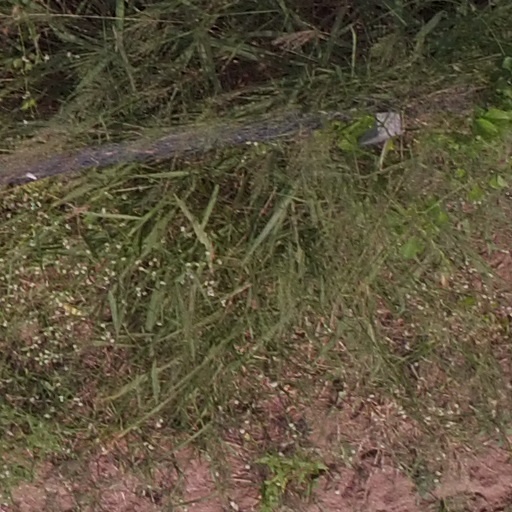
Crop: maize; corn